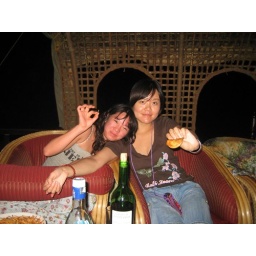
hong and me in the boat house night party